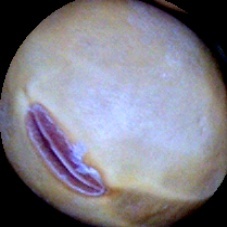
Label: Intact